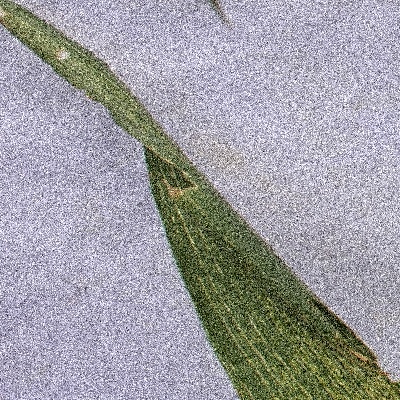
Label: Corn_(Maize)___Maize_Streak_Virus